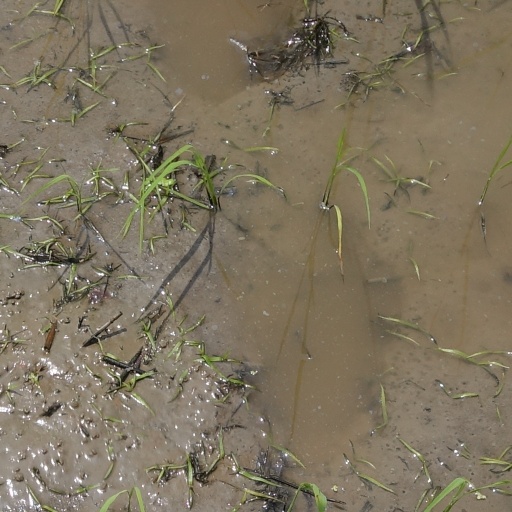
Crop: rice